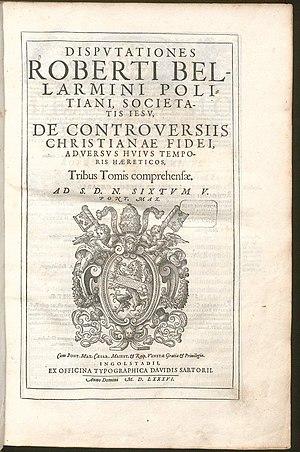
Les Disputationes de Controversiis, également dénommé De Controversiis, forment un ouvrage de trois volumes de dogmatique et apologétique chrétienne. Écrit et composé à la fin du XVIᵉ siècle par Robert Bellarmin sur la base des cours donnés au Collège romain, il eut un retentissement considérable parmi les protestants qui y virent « la meilleure défense du pouvoir papal ».